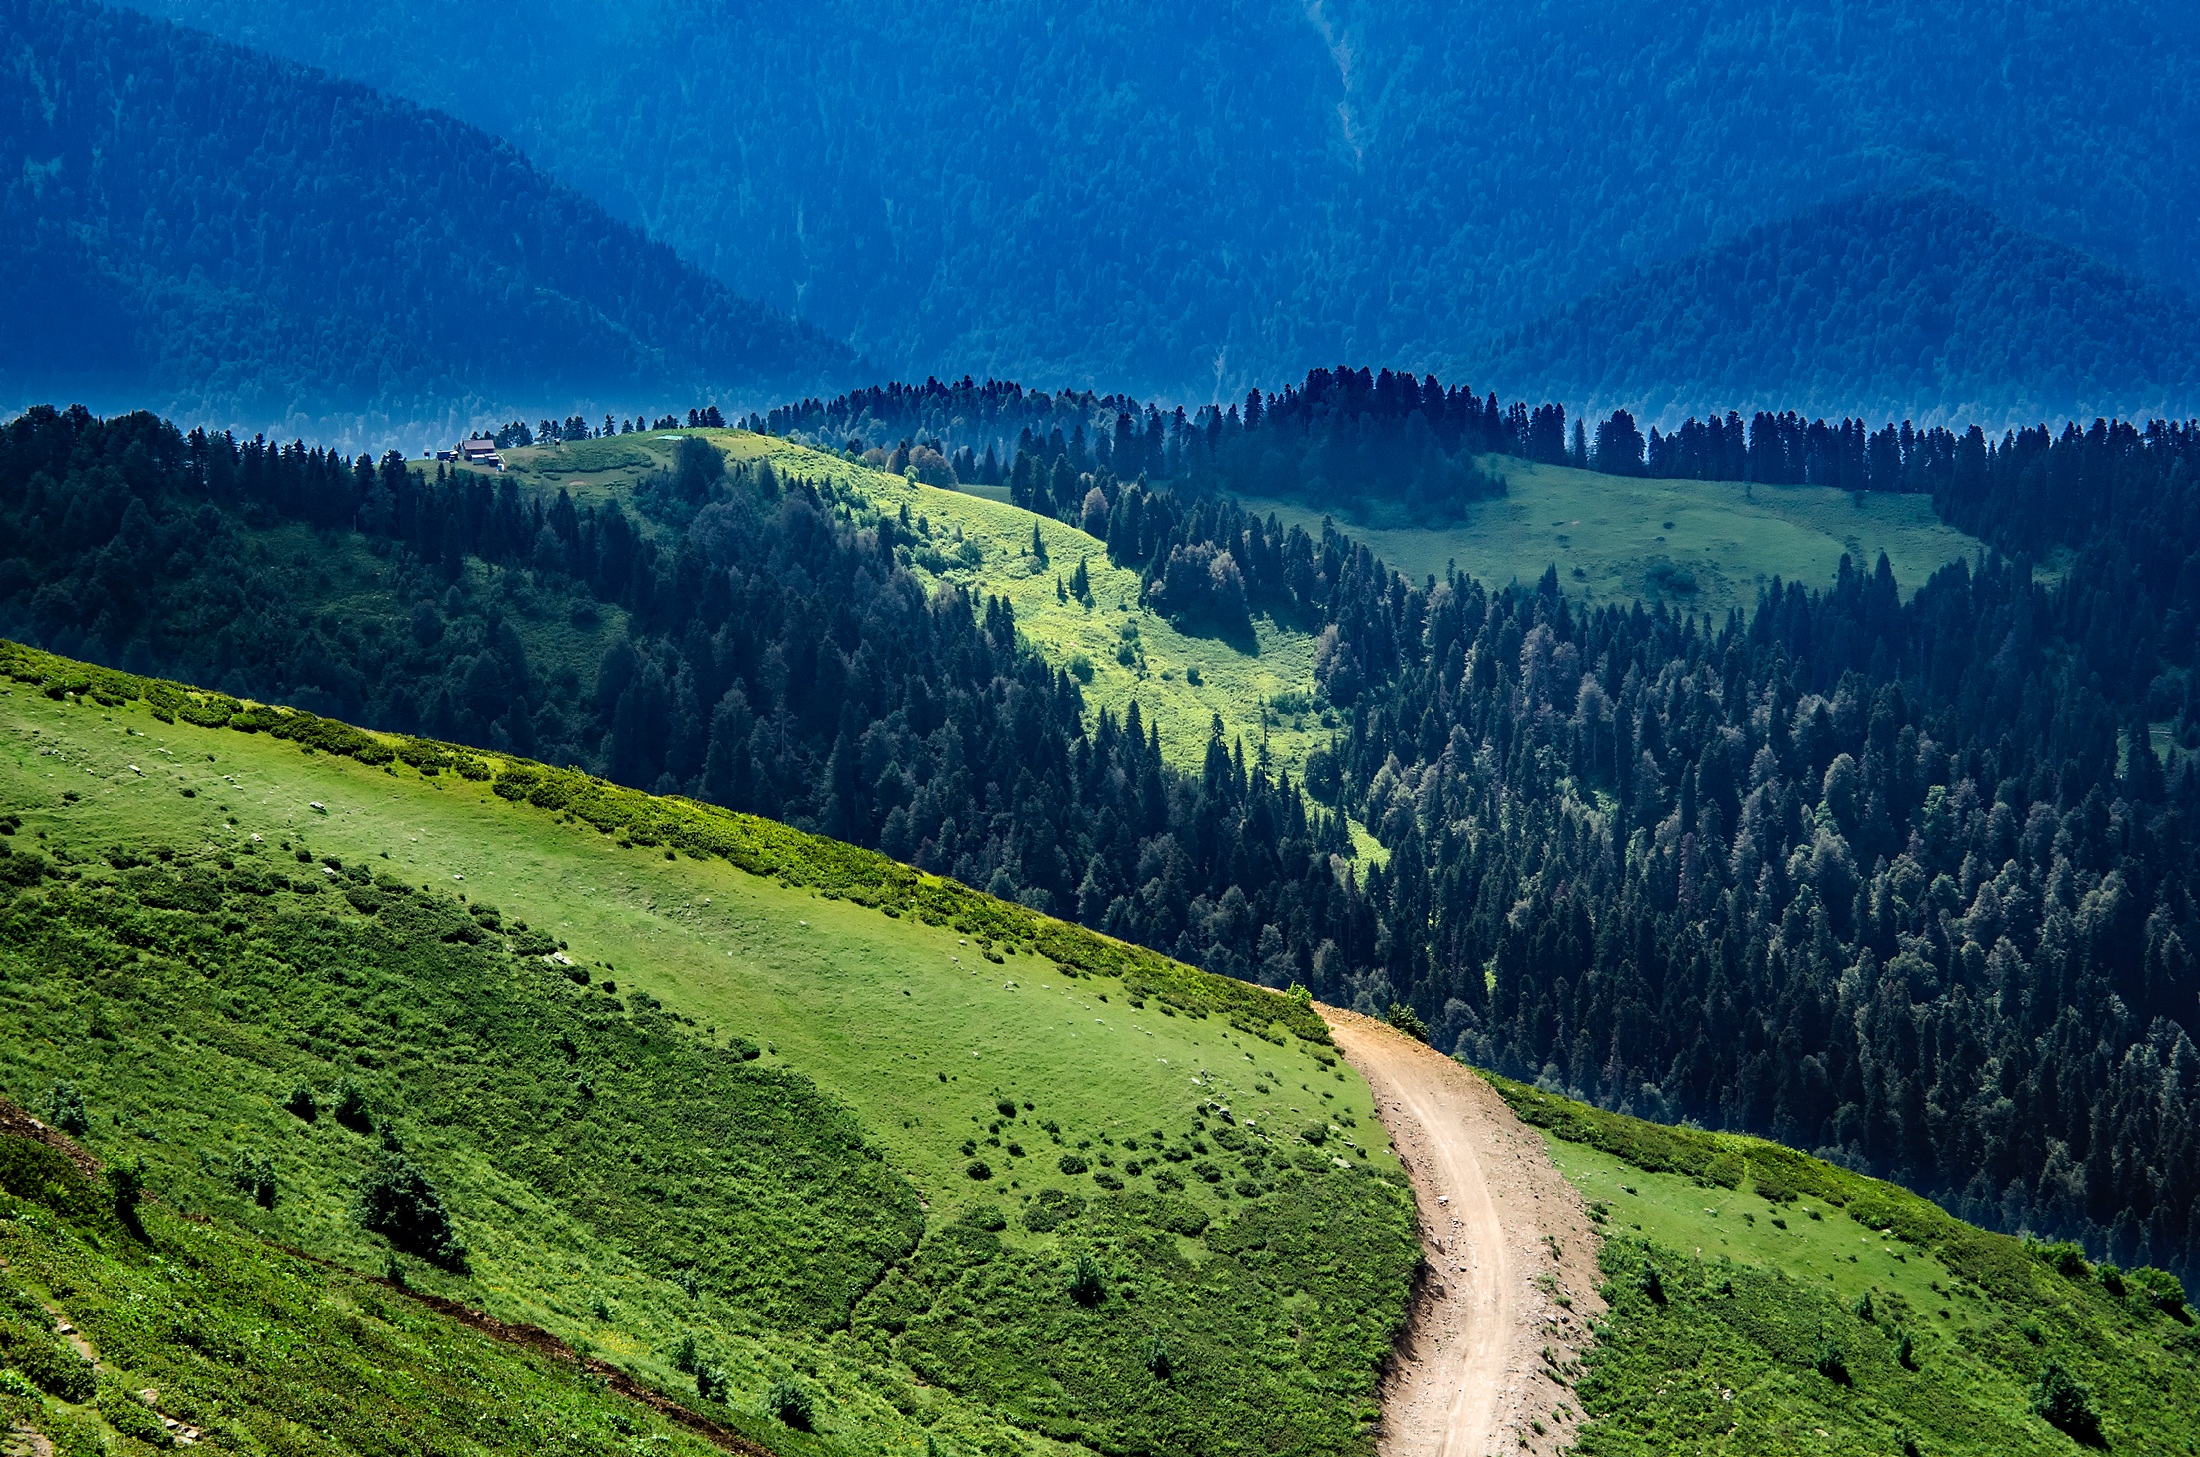
landscape, tree, nature, forest, wilderness, mountain, road, meadow, countryside, hill, valley, mountain range, country, summer, rural, green, scenic, dirt, ridge, trees, outdoors, woods, hdr, mountains, alps, plateau, beautiful, russia, fell, habitat, ecosystem, rural area, landform, aerial photography, mountain pass, geographical feature, atmospheric phenomenon, mountainous landforms